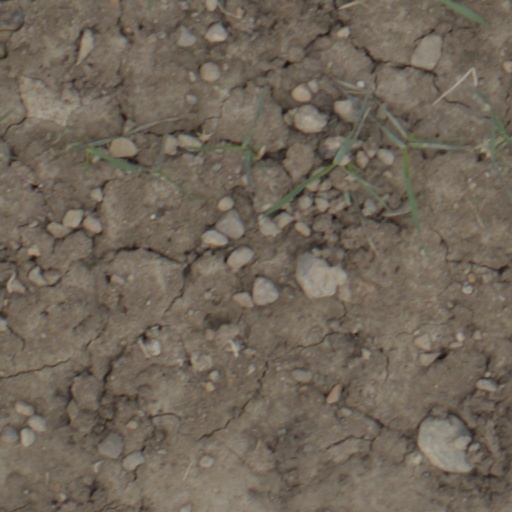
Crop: wheat